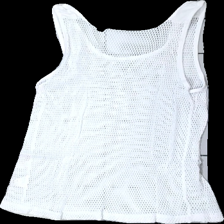
View: back
Type: Top
Category: Men
Brand: Not in the list
Brand text on label: Berga
Colors: White
Material: 100% cotton
Pattern: Other
Cut: Regular, C-collar
Size: M
Season: Summer
Trend: 90s
Smell: Major
Damage: Crooked
Damage location: middle right
Price range: <50
Recommended usage: Reuse
Description: White net singlet